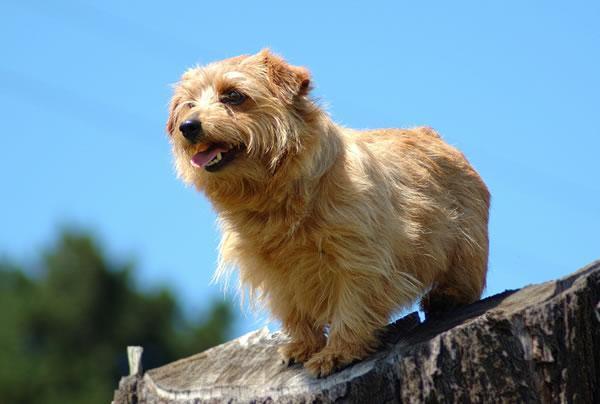
Norwich_terrier